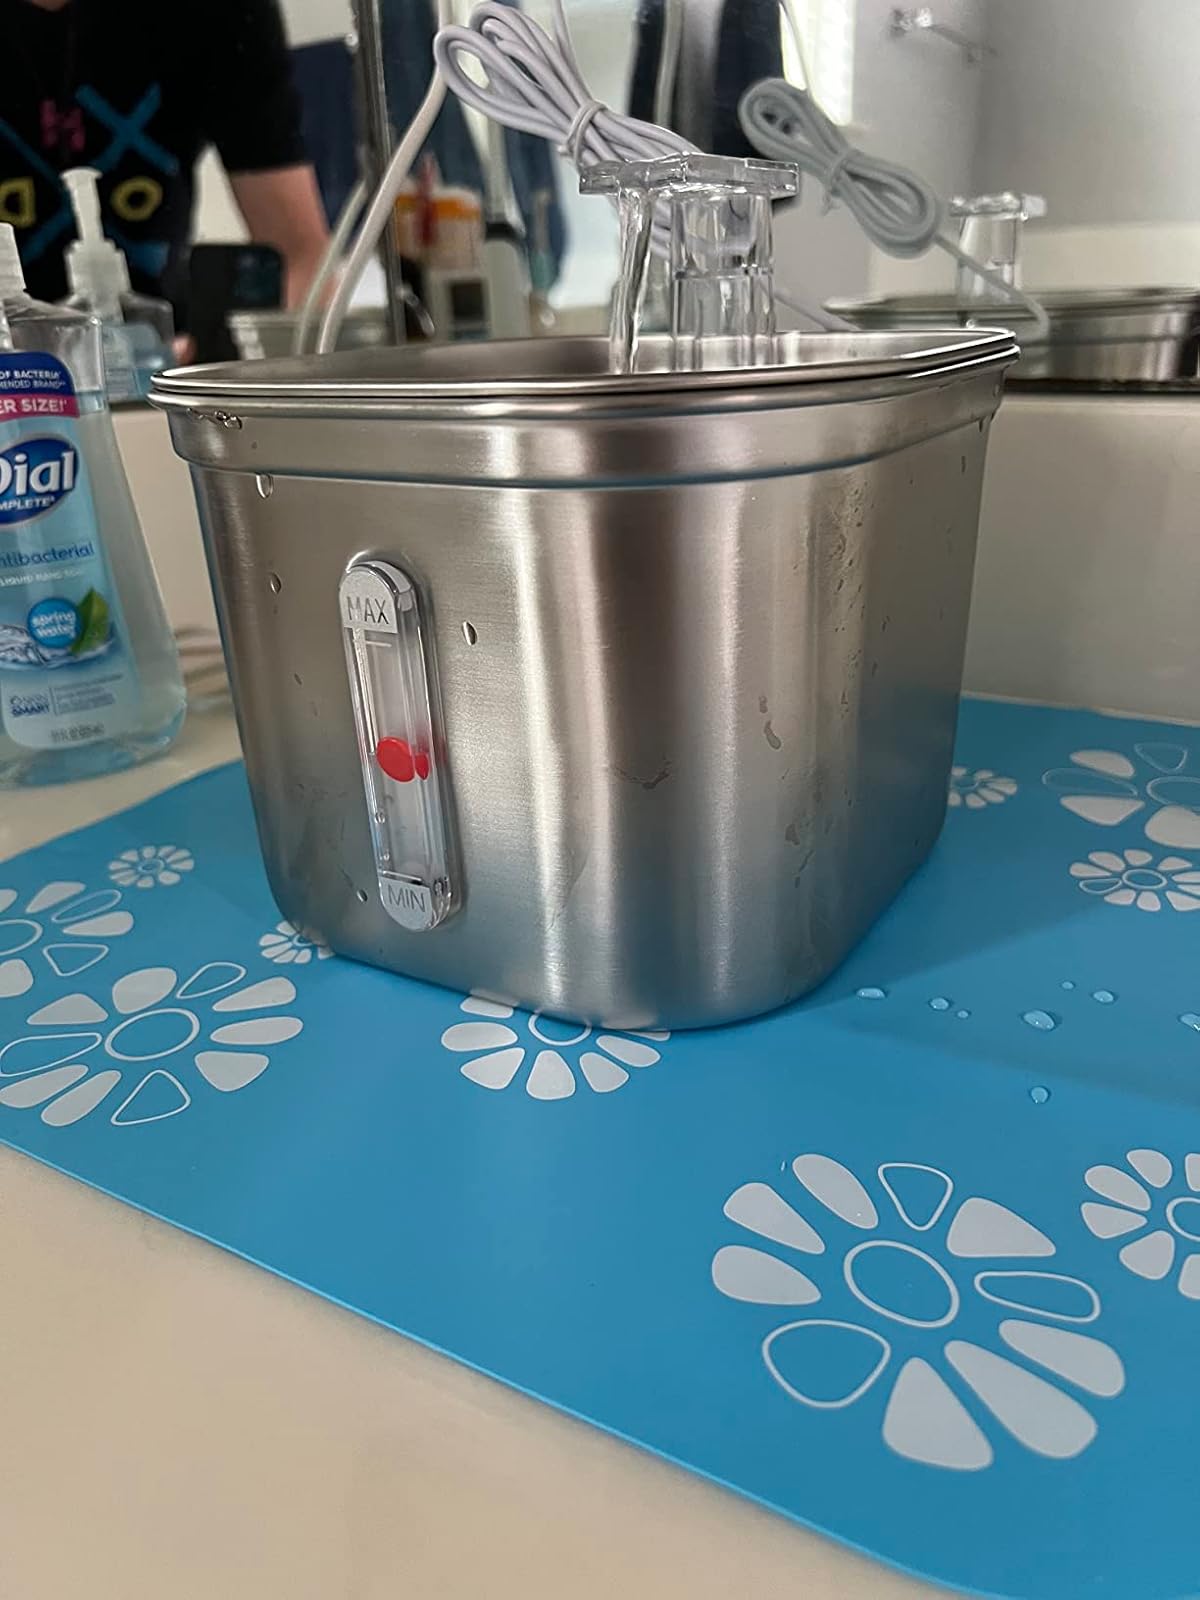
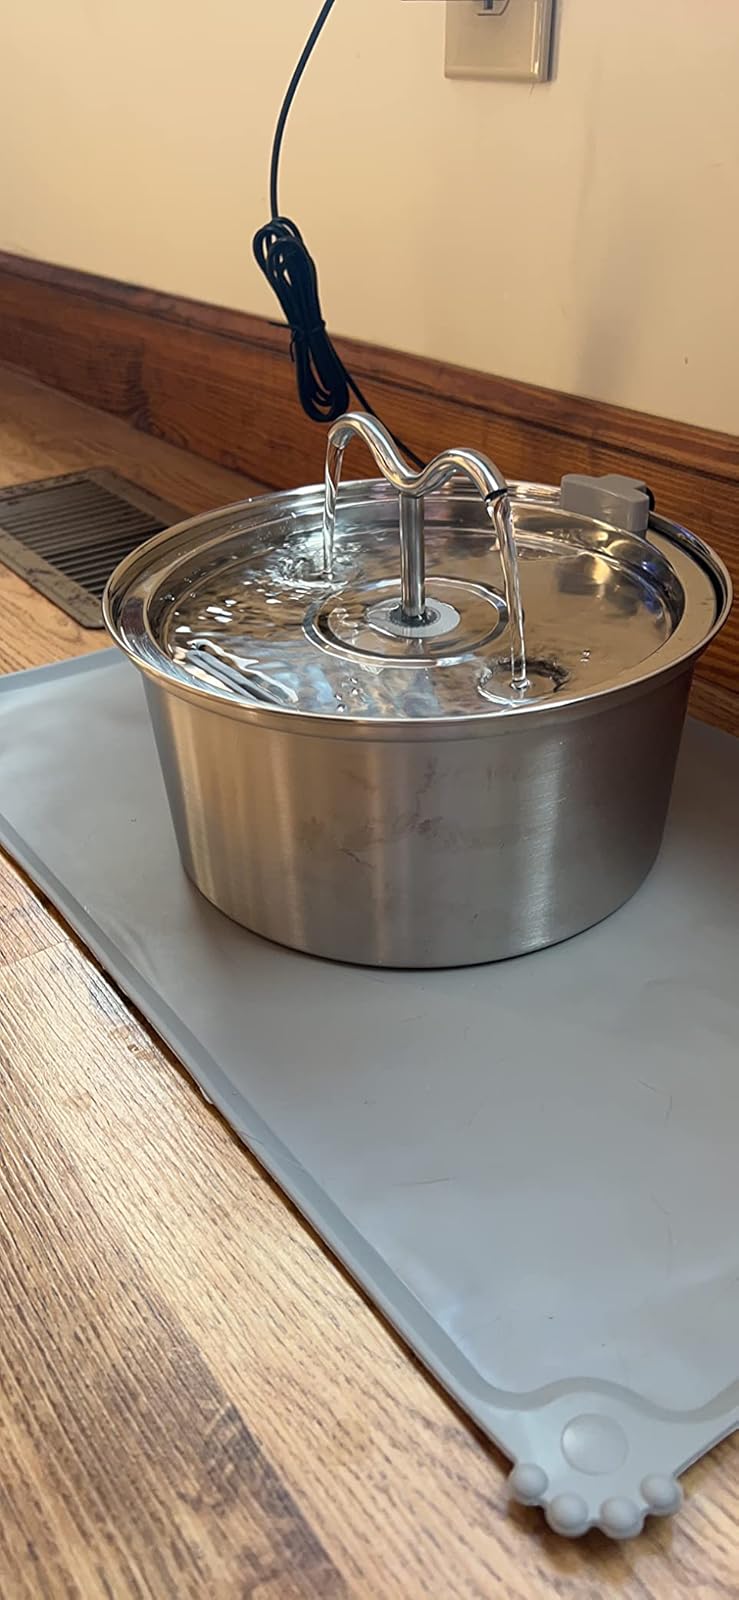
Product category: items_bowl
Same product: no